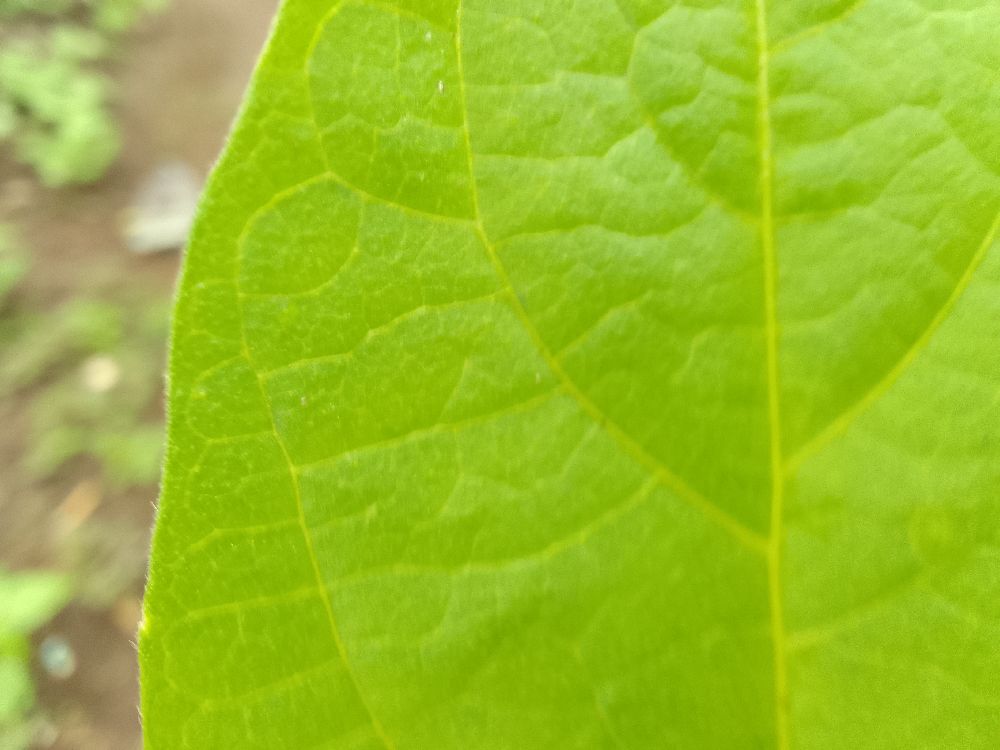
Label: healthy